Holocaust analogy in animal rights

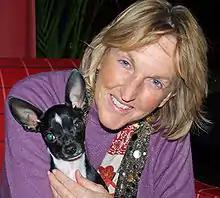
PETA president Ingrid Newkirk. PETA launched a "Holocaust on Your Plate" campaign in the early 2000s.

In 2006, Ingrid Newkirk, the president of People for the Ethical Treatment of Animals (PETA), said: "Six million Jews died in concentration camps, but six billion broiler chickens will die this year in slaughterhouses" as part of the organization's "Holocaust on Your Plate" campaign. An exhibition for the campaign consisted of eight panels, each juxtaposing images of the Holocaust with images of factory-farmed animals. Photographs of concentration camp inmates were displayed next to photographs of battery chickens, and piled bodies of Holocaust victims next to a pile of pig carcasses. Captions alleged that "like the Jews murdered in concentration camps, animals are terrorized when they are housed in huge filthy warehouses and rounded up for shipment to slaughter. The leather sofa and handbag are the moral equivalent of the lampshades made from the skins of people killed in the death camps." The exhibition was funded by an anonymous Jewish philanthropist, and created by Matt Prescott, who lost several relatives in the Holocaust. Prescott said that "what Jews and others went through in the Holocaust is what animals go through every day in factory farms".